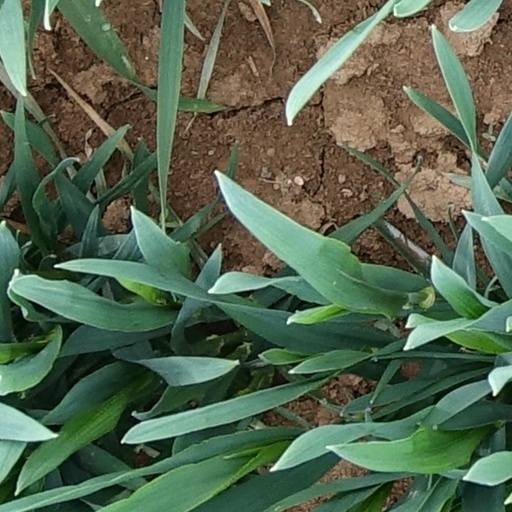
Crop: wheat